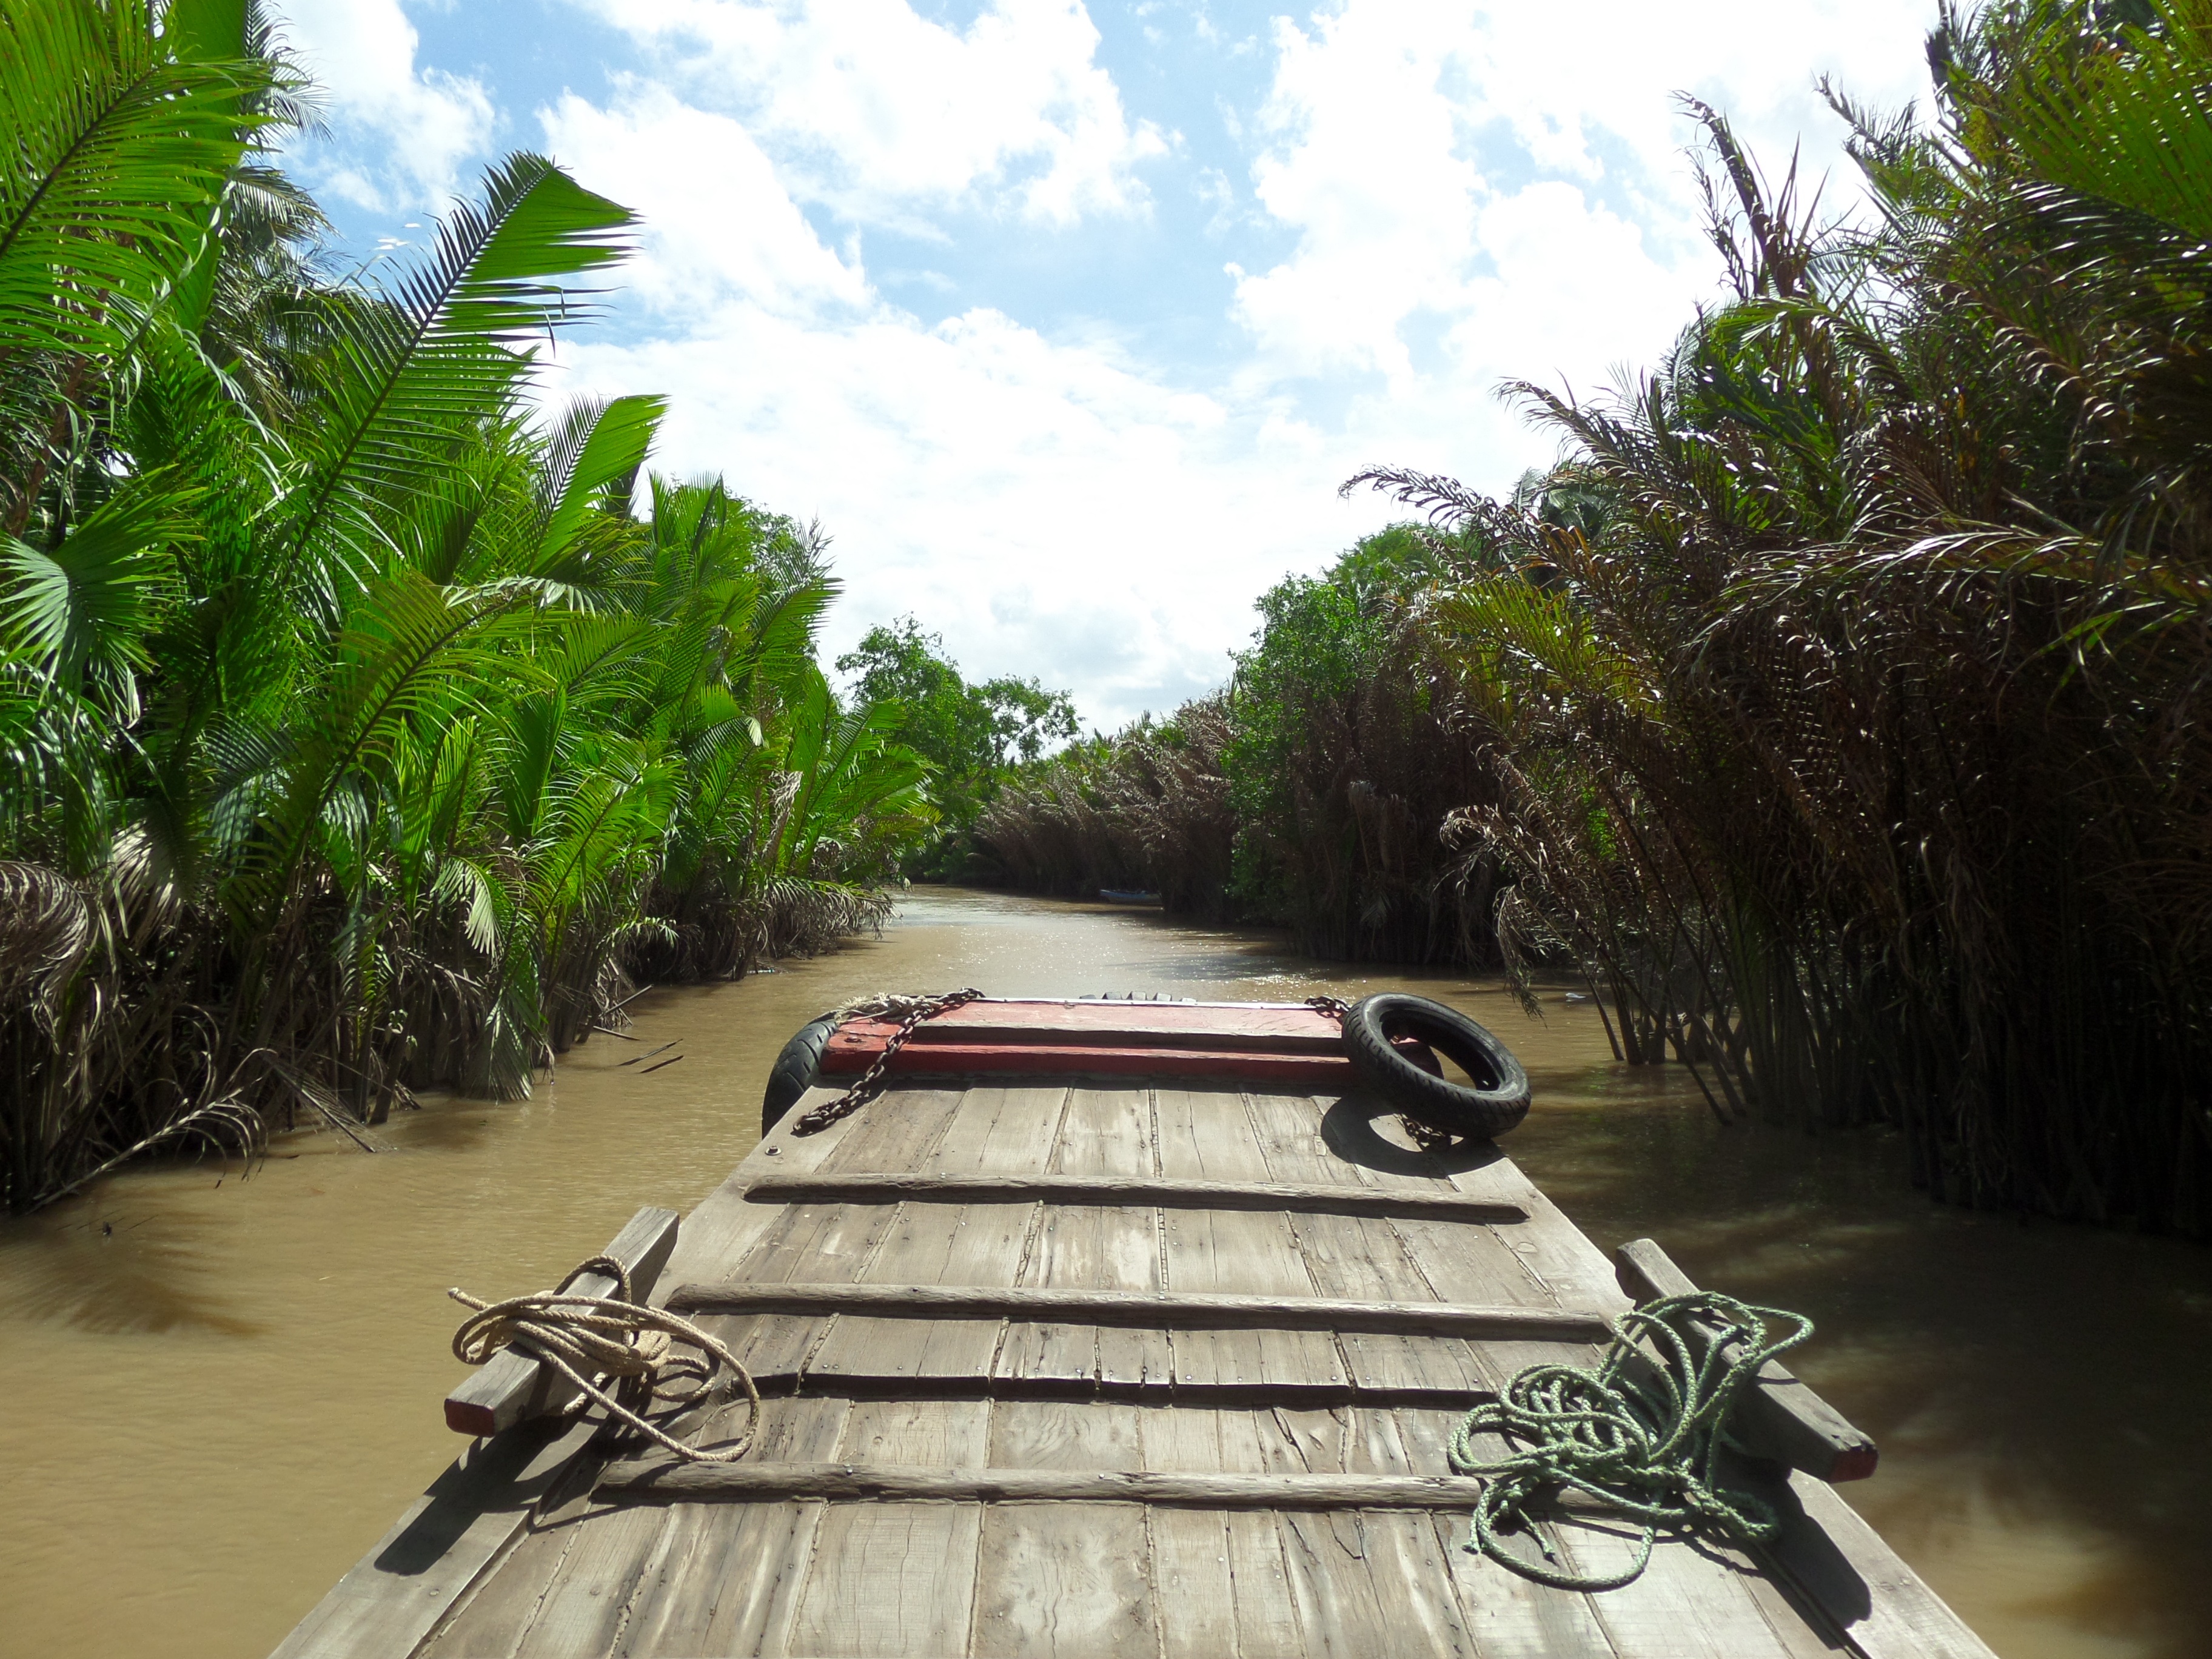
boat, river, vacation, travel, vehicle, jungle, waterway, vietnam